Alan Taylor (director)

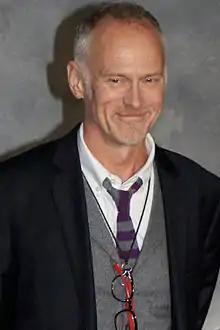
Taylor in 2013

Alan Taylor (born January 13, 1959) is an American television director, film director, screenwriter, and television producer. He is best known for his work on television series such as "The Sopranos", "Sex and the City", "Mad Men", and "Game of Thrones". He also directed films such as "Palookaville", "", "Terminator Genisys", and "The Many Saints of Newark".